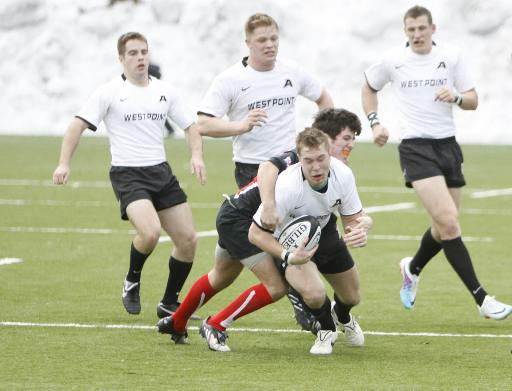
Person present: Yes